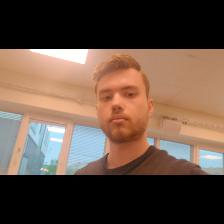
Label: Human